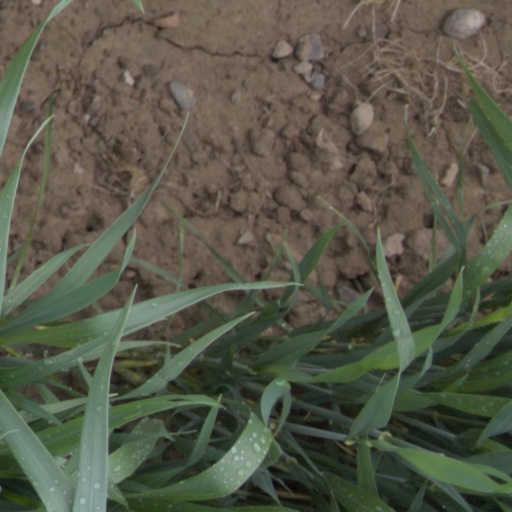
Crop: wheat